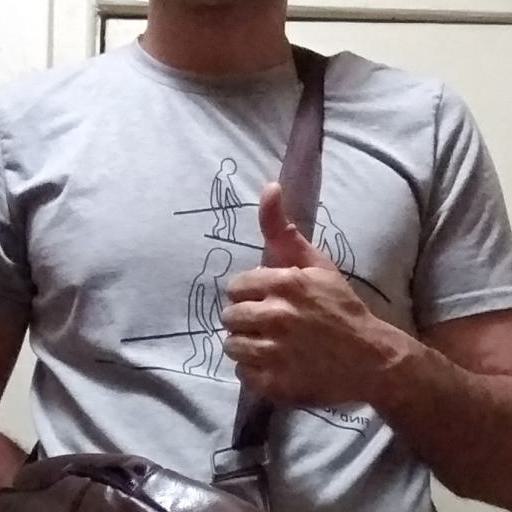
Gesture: like